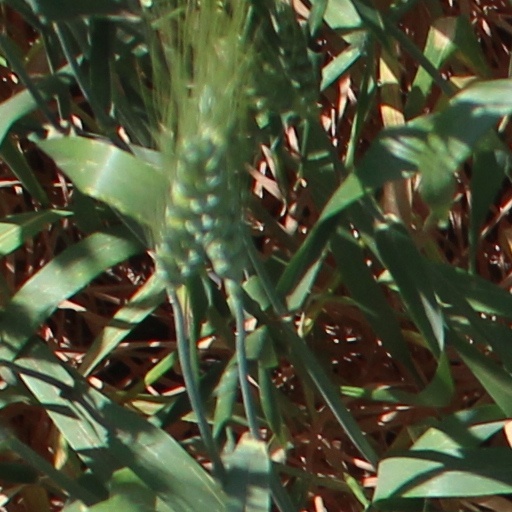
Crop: wheat